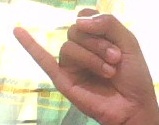
ASL sign: J